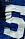
Number: 5